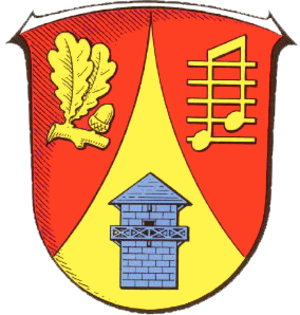
Pohlheim est une municipalité allemande située dans le land de la Hesse et l'arrondissement de Giessen.